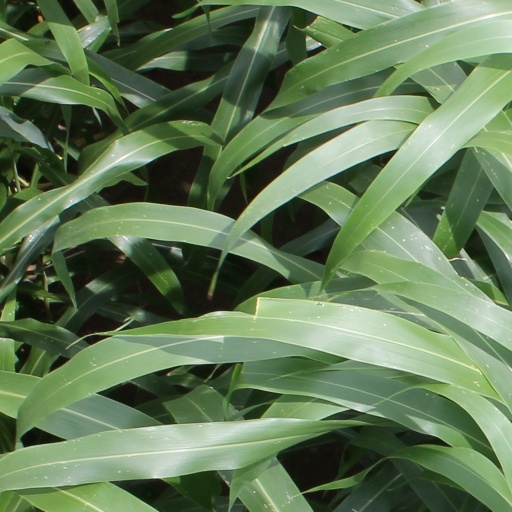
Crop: sorghum